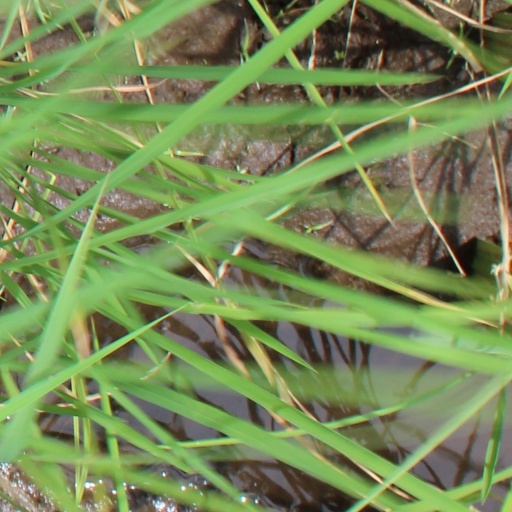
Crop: rice